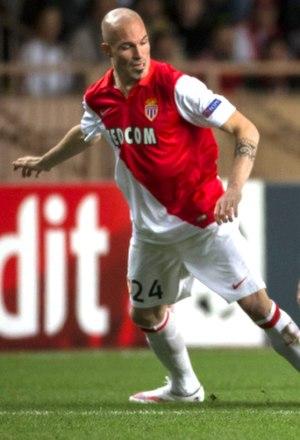
Andrea Raggi est un footballeur italien. Il évolue au poste de défenseur.